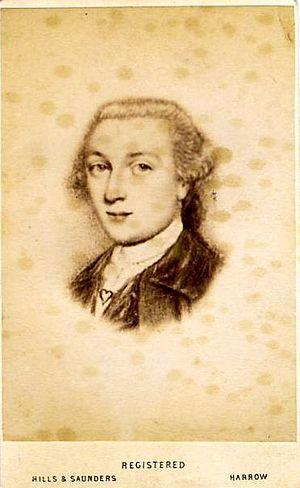
Joseph Harris était un organiste et compositeur anglais, né à Birmingham vers 1745 et décédé à Liverpool en 1814.